MikroKopter

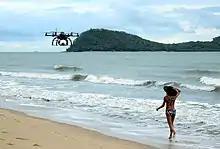
MikroKopter in flight

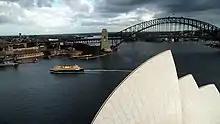
View of Sydney Harbour taken by MikroKopter

MikroKopter is a German company, a subsidiary of HiSystems GmbH, that manufactures battery-powered radio-controlled unmanned aerial vehicles. The company is located in Moormerland, Leer District, in Lower Saxony.